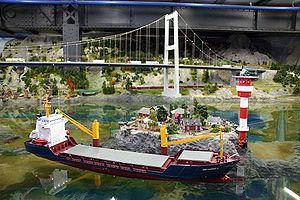
Le Miniatur-Wunderland ou MIWULA est un réseau de train électrique miniature gigantesque.